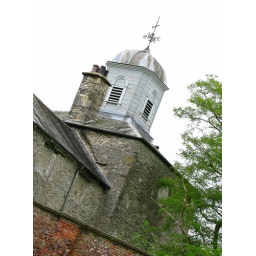
The clock tower above the stables.